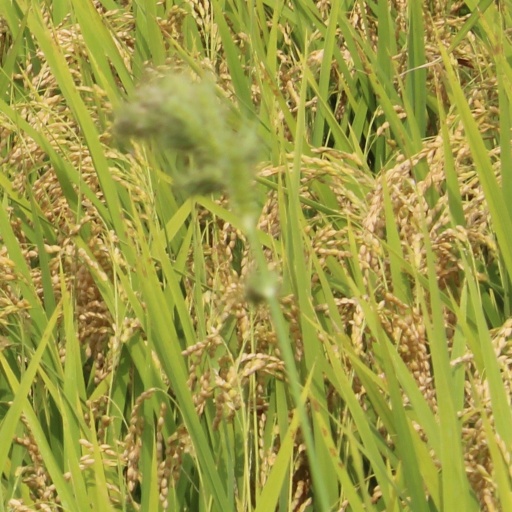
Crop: rice